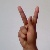
The image shows a hand gesture representing the letter 'K' in Indian Sign Language.